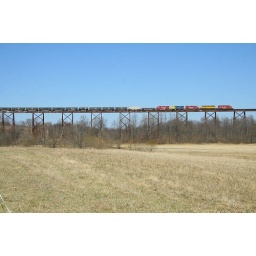
The big bridge in the sky supports the weight of Sunday's SAT train as it works toward Indianapolis.